List of Tau Kappa Epsilon members

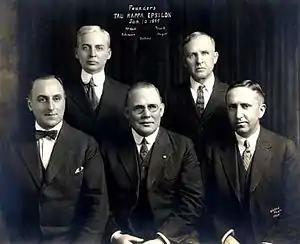
The five founders of Tau Kappa Epsilon. Clockwise from top left: James Carson McNutt, Owen Ison Truitt, Clarence Arthur Mayer, Joseph Lorenzo Settles, Charles Roy Atkinson

Tau Kappa Epsilon members (commonly referred to as "Tekes") are individuals who have been initiated into Tau Kappa Epsilon Fraternity. The fraternity was founded by five men – Joseph Lorenzo Settles, James Carson McNutt, Clarence Arthur Mayer, Owen Ison Truitt, and Charles Roy Atkinson on January 10, 1899, at Illinois Wesleyan University in Bloomington, Illinois. Members traditionally are initiated into a chapter during their collegiate career, although honorary members may not necessarily have attended a university or college. As of 2022, the fraternity has more than 295,000 initiated members, 221 active chapters and colonies, and almost 12,000 collegiate members.